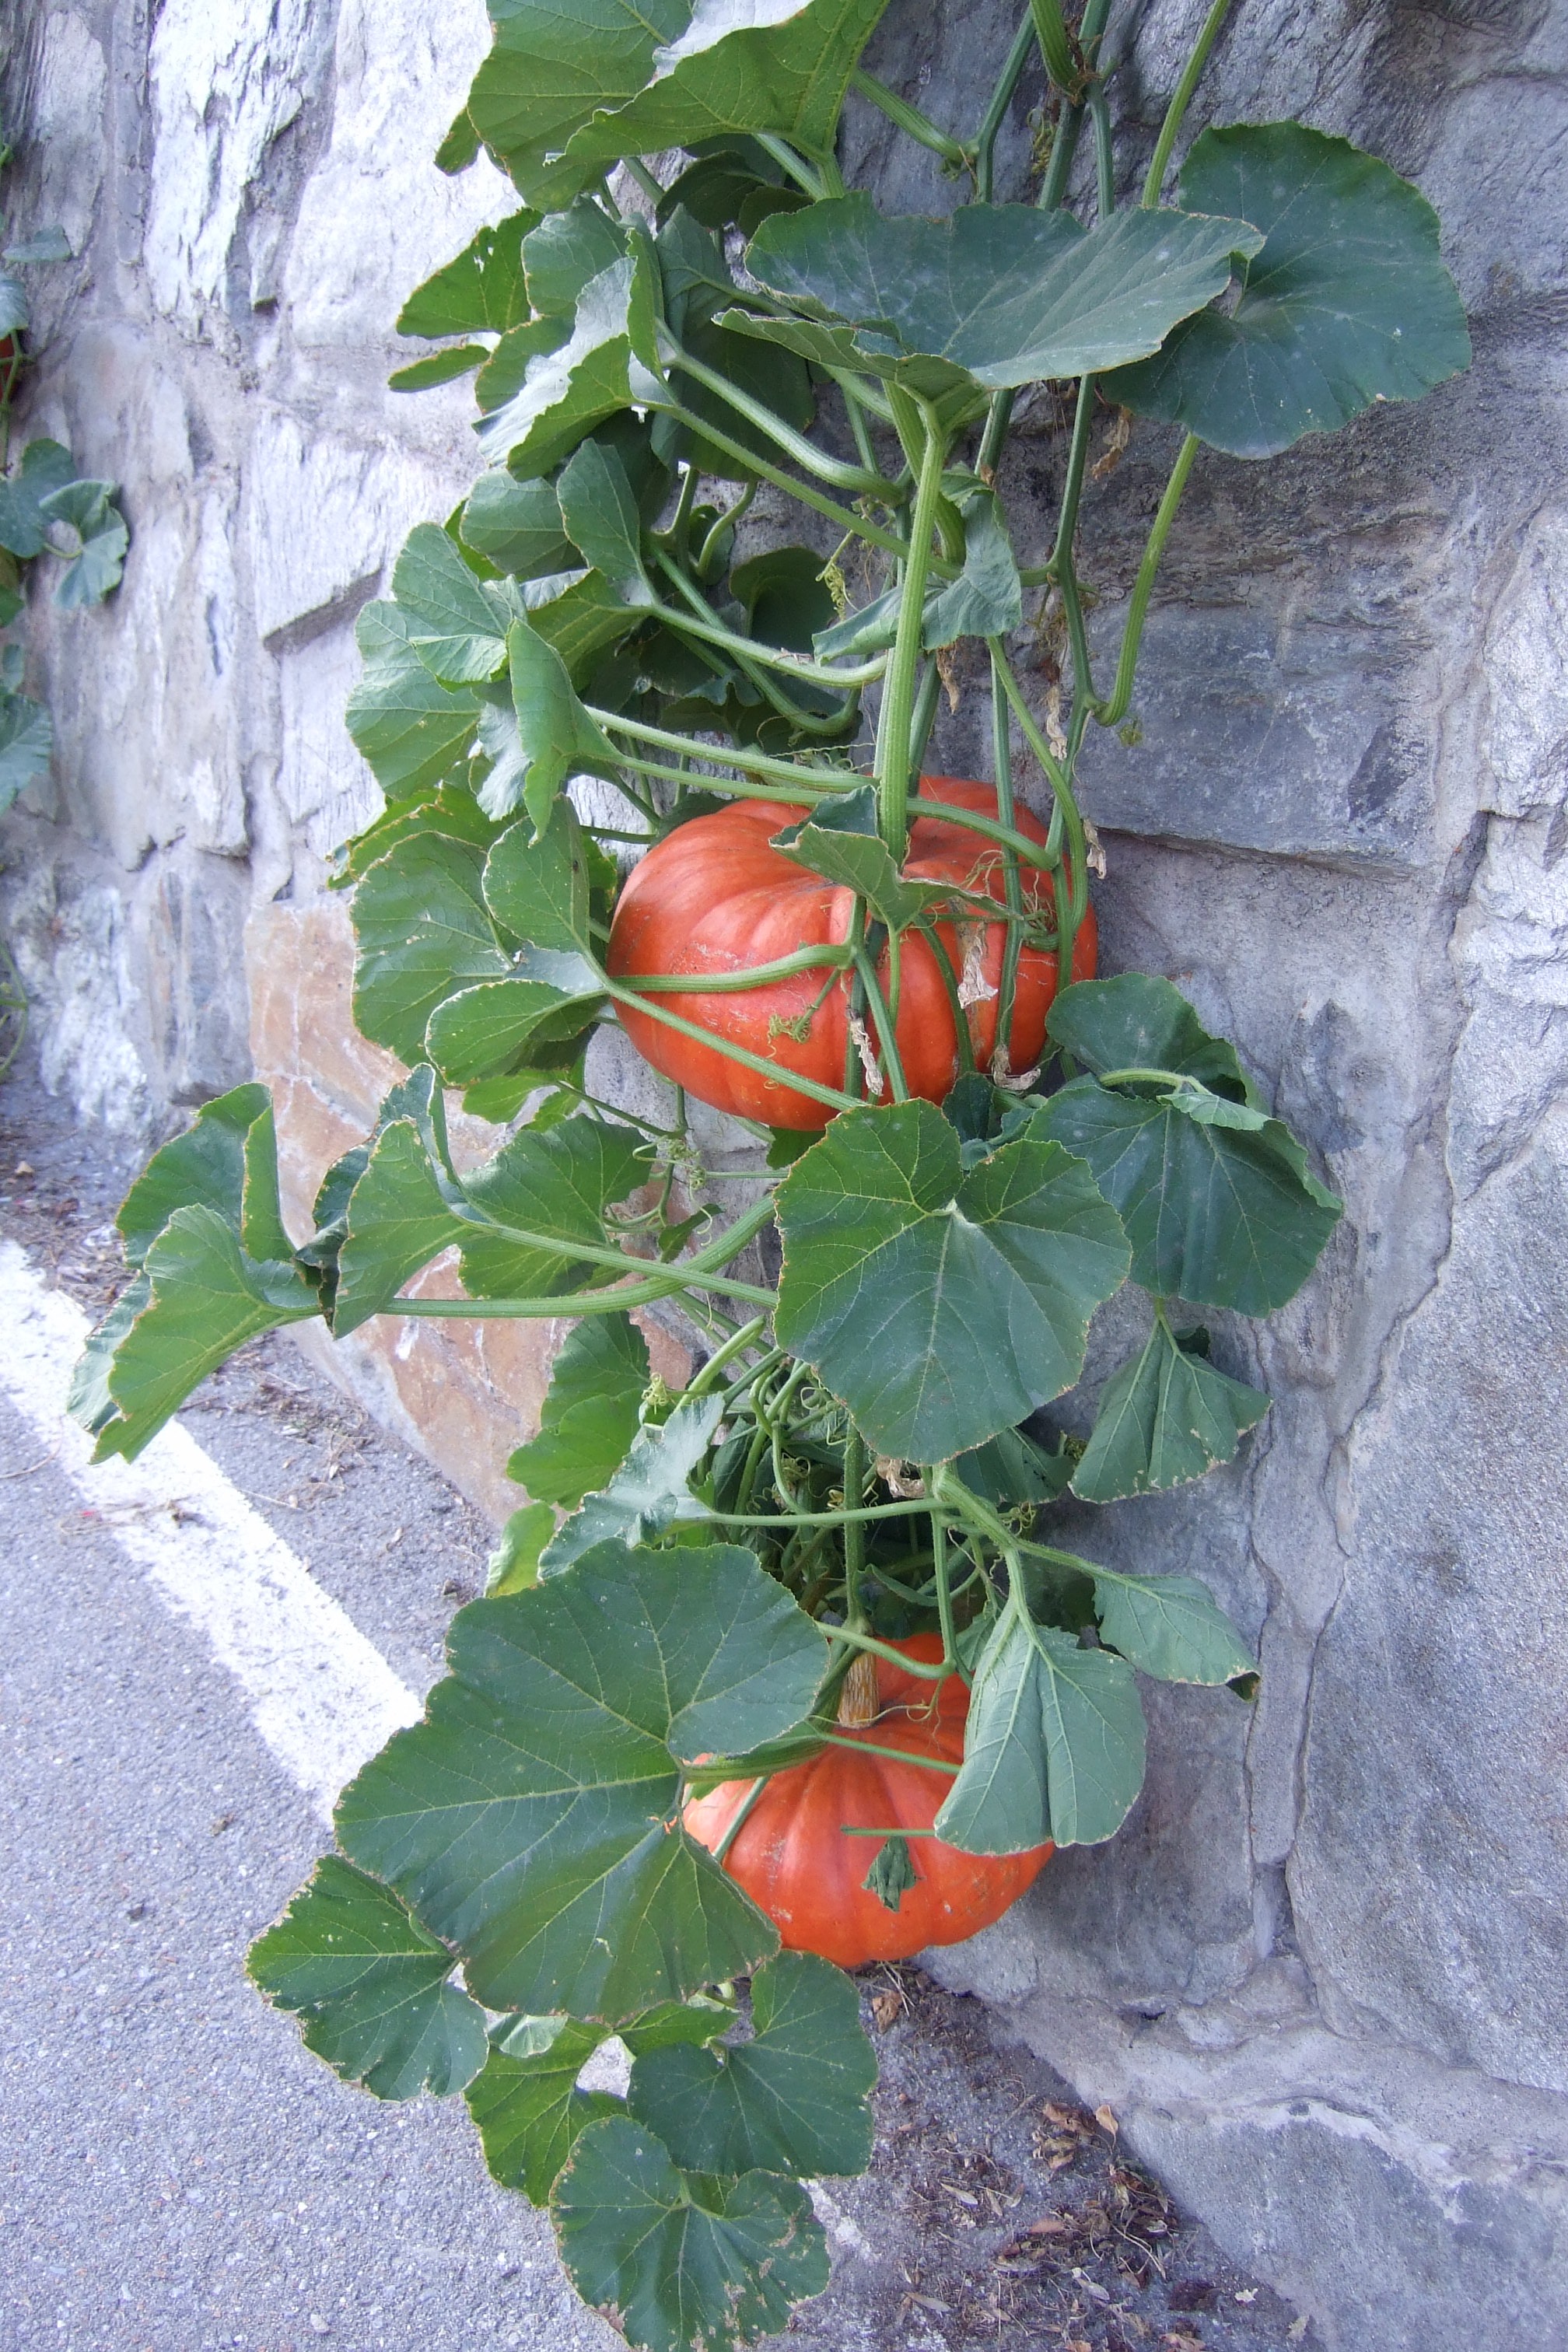
nature, plant, fruit, flower, food, produce, vegetable, color, pumpkin, garden, gourd, tomato, leaves, fruits, choose, edible, flowering plant, land plant, potato and tomato genus